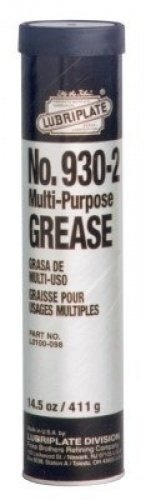
Item Name: 930-2 14.5OZ. CARTRIDGEGREASE HI-TEMP MUL
Product Description: 930-2 14.5OZ. CARTRIDGEGREASE HI-TEMP MUL (PACKAGE: 10) (Package Size: 1)
Value: nan
Unit: None

Price: 164.92